Saint Julian's Tower

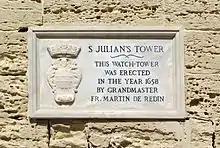
Plaque at St. Julian's Tower

Today, the tower is intact and in good condition. The battery is missing its land front and redan, which have been replaced by a promenade. In addition, the parapet with embrasures has been demolished and replaced by a low boundary wall.